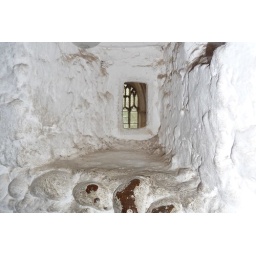
View into the church from the tiny window in the tower stairwell